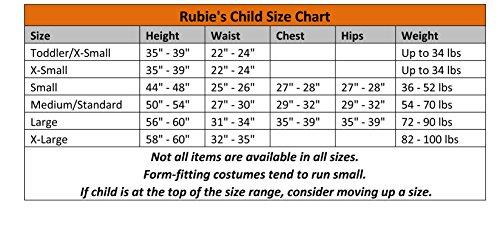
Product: Child's Spongebob Squarepants Costume, Medium
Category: Clothing, Shoes & Jewelry | Costumes & Accessories | Kids & Baby | Girls
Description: Child's Spongebob Squarepants Costume, Medium.
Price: $23.55
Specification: ProductDimensions:13x2x17inches|ItemWeight:6.6ounces|ShippingWeight:12.8ounces(Viewshippingratesandpolicies)|DomesticShipping:ItemcanbeshippedwithinU.S.|InternationalShipping:ThisitemcanbeshippedtoselectcountriesoutsideoftheU.S.LearnMore|ASIN:B00265KDSG|Itemmodelnumber:883139M|Manufacturerrecommendedage:5-7years